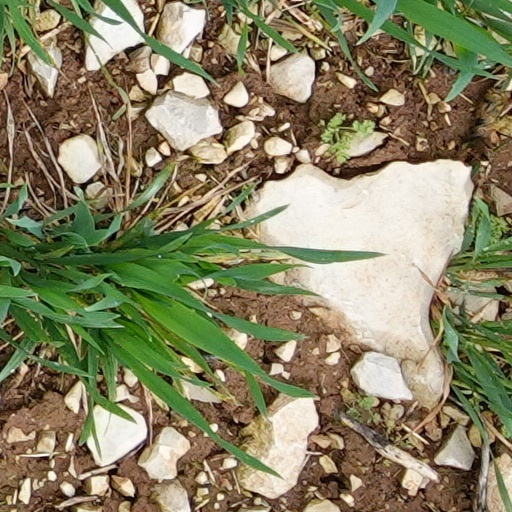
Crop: wheat